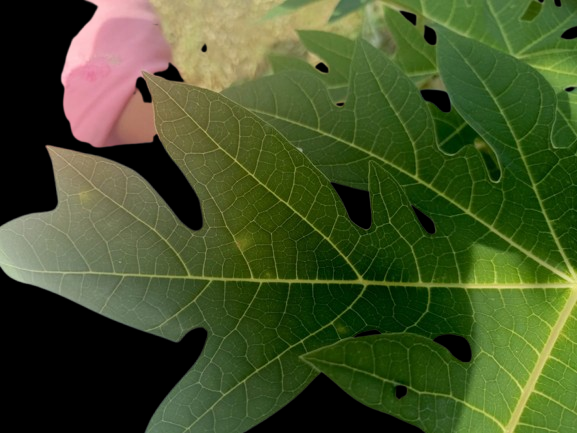
Crop: Papaya
Label: Healthy_leaf